A Colonial Belle

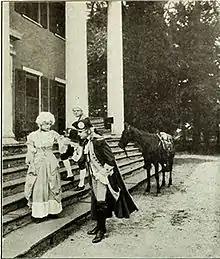
Gene Gauntier.

A Colonial Belle is an American silent film produced by Kalem Company and directed by Sidney Olcott with Gene Gauntier, Robert Vignola and George Melford in the leading roles. An episode of the revolutionary war.